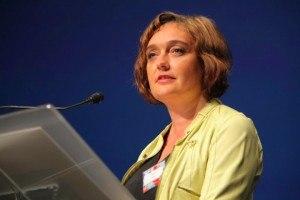
Ólöf Nordal, est une femme politique islandaise.